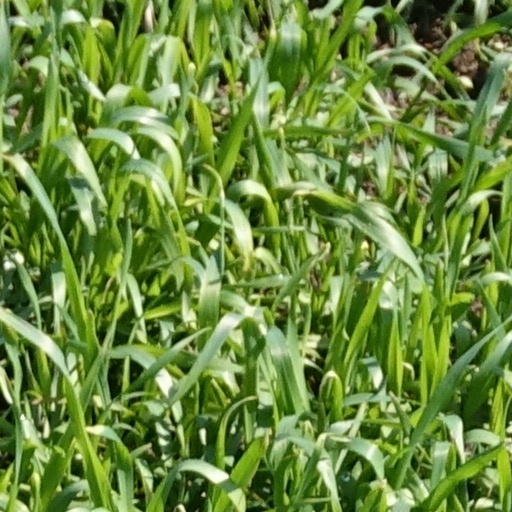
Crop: wheat